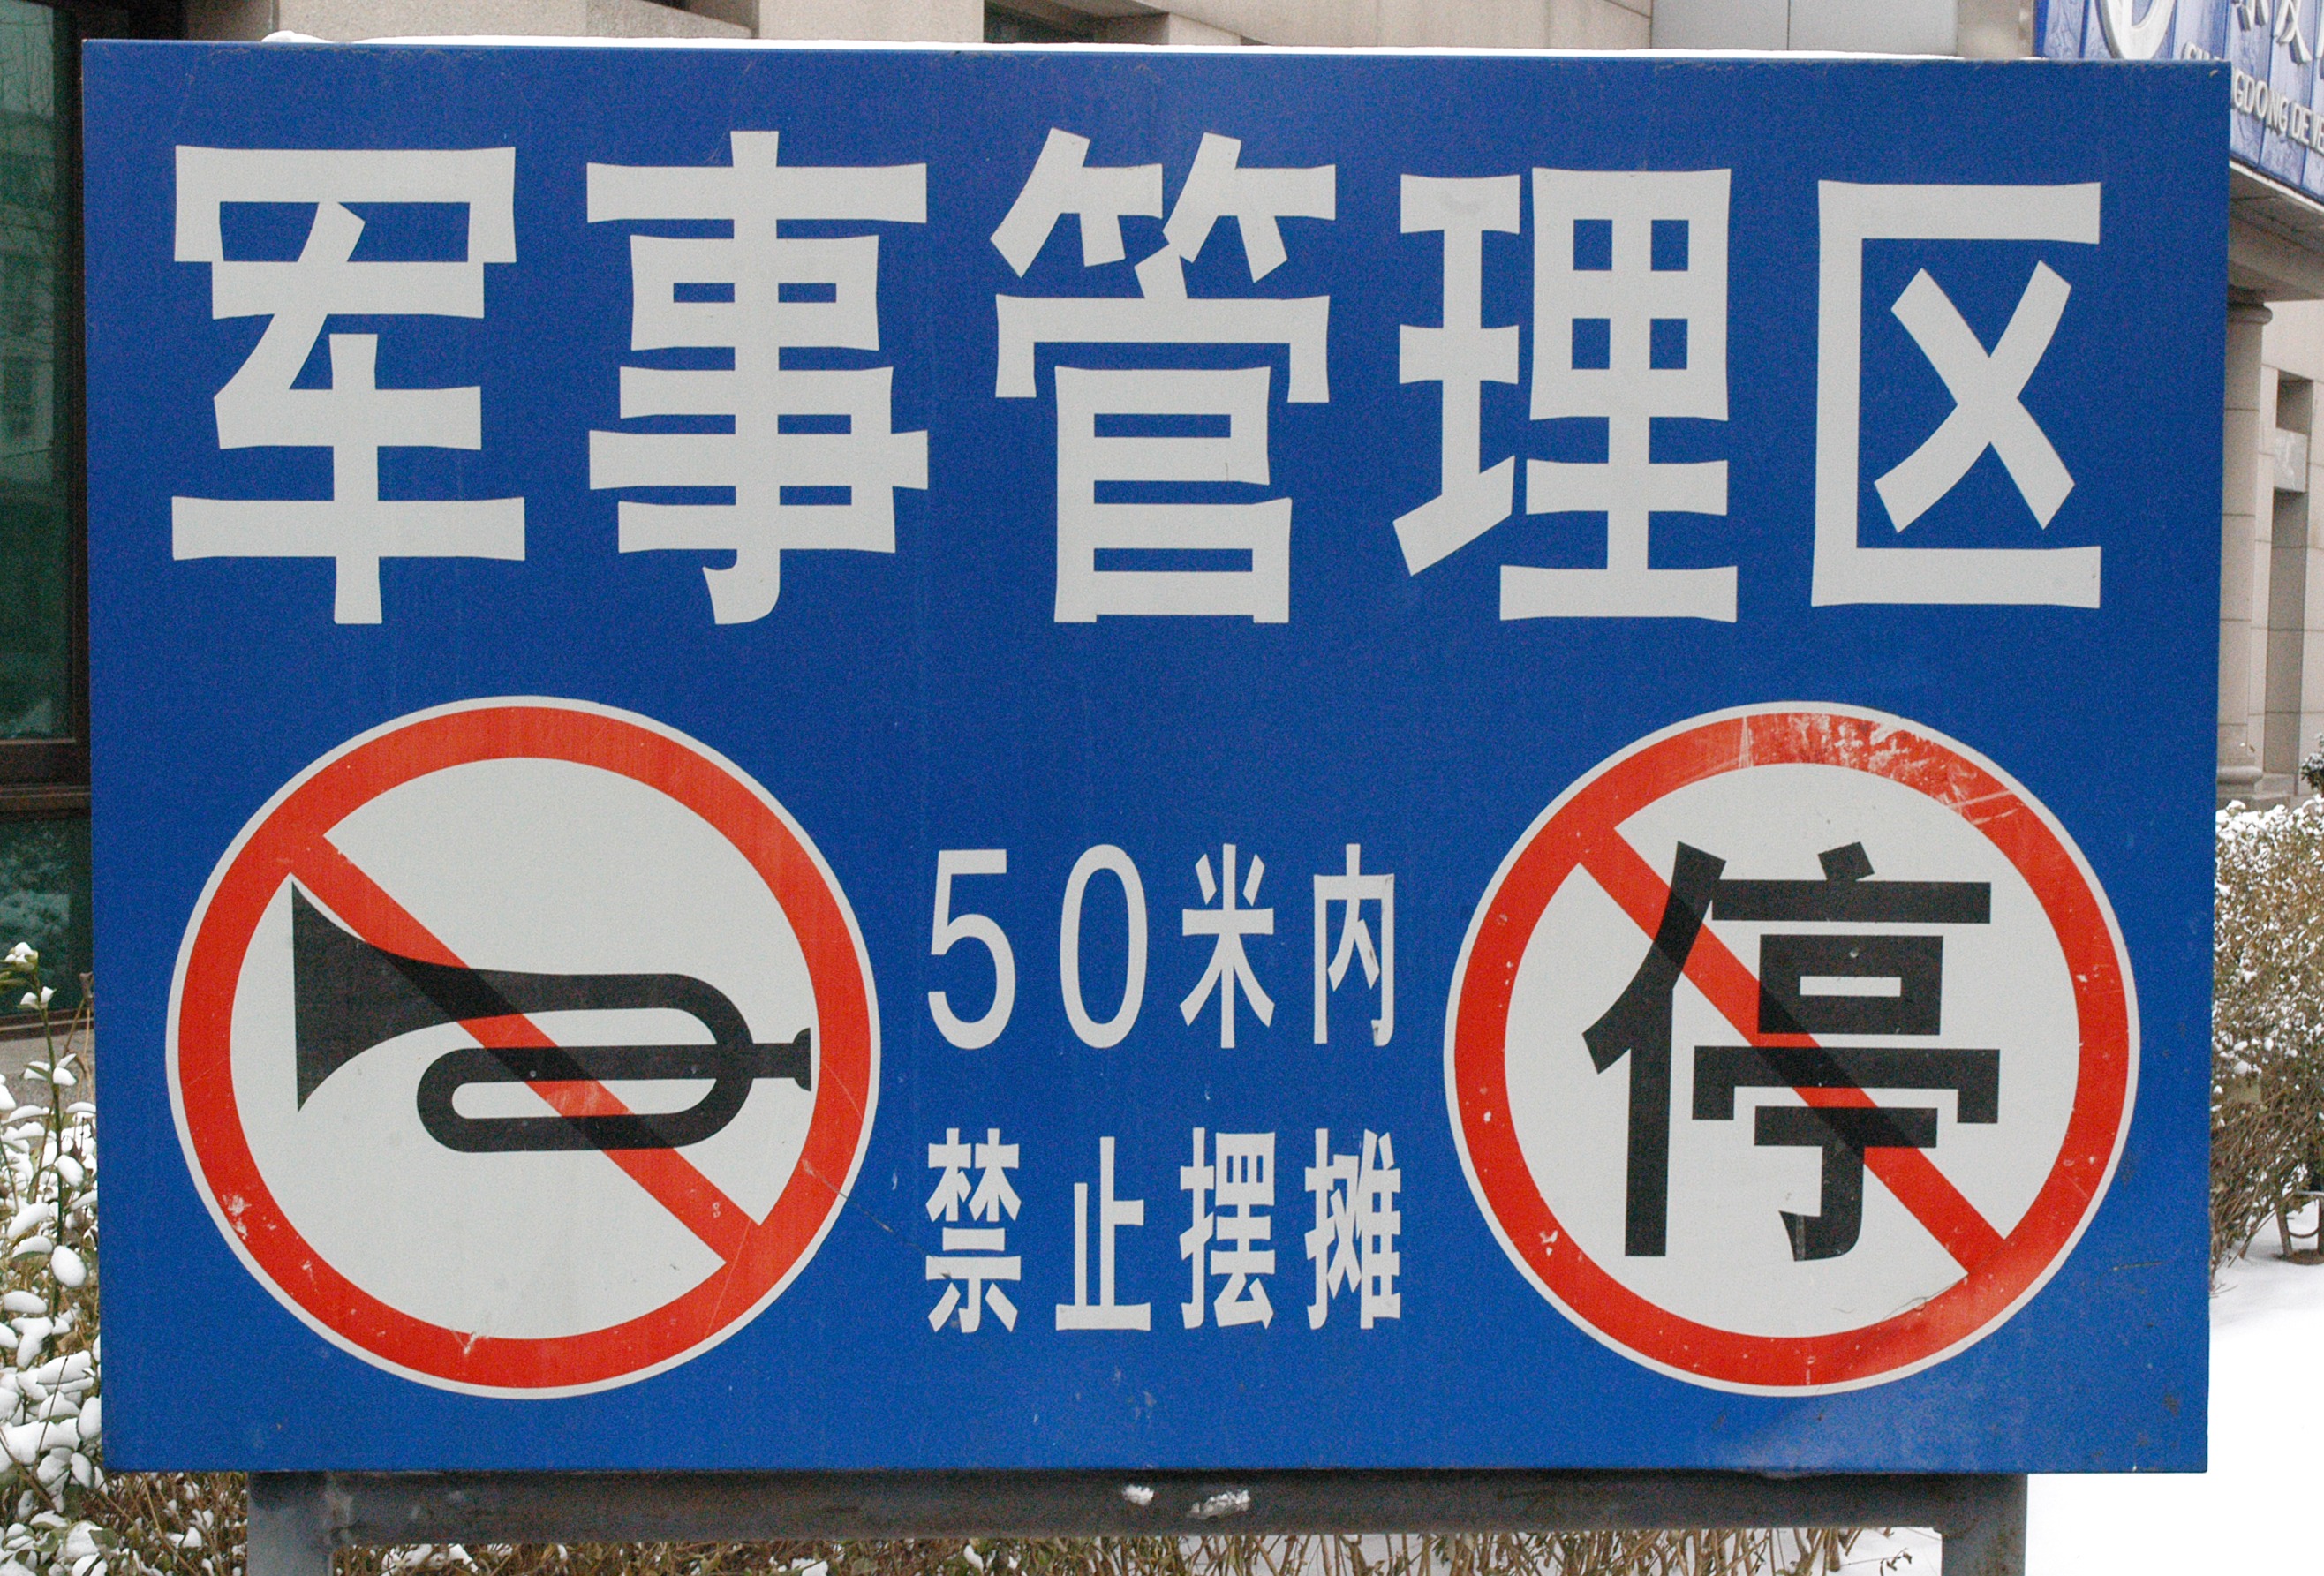
number, advertising, asian, sign, direction, chinese, symbol, banner, street sign, signage, no, decision, design, prohibited, forbidden, signs, stop, caution, not, warning, information, instruction, notice, advice, scoreboard, behavior, follow, rules, stopping, traffic sign, ban, regulation, cautious, guidance, avoid, compliance, precaution, automotive exterior, vehicle registration plate, instruct, honking